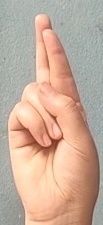
ASL sign: R